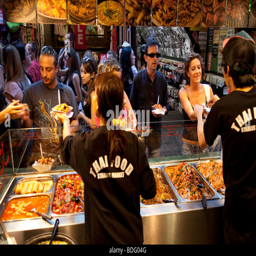
indoor foods stalls on a busy day